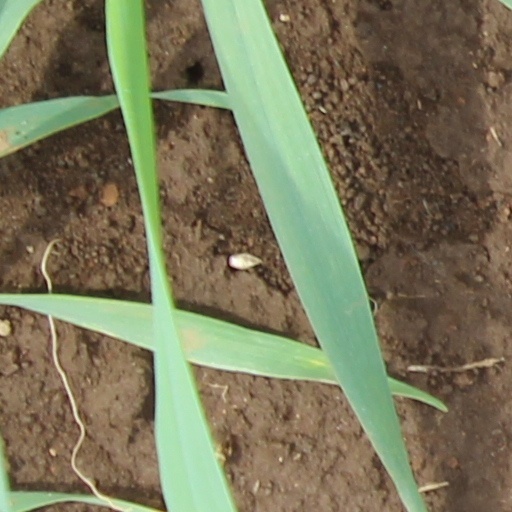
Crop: wheat